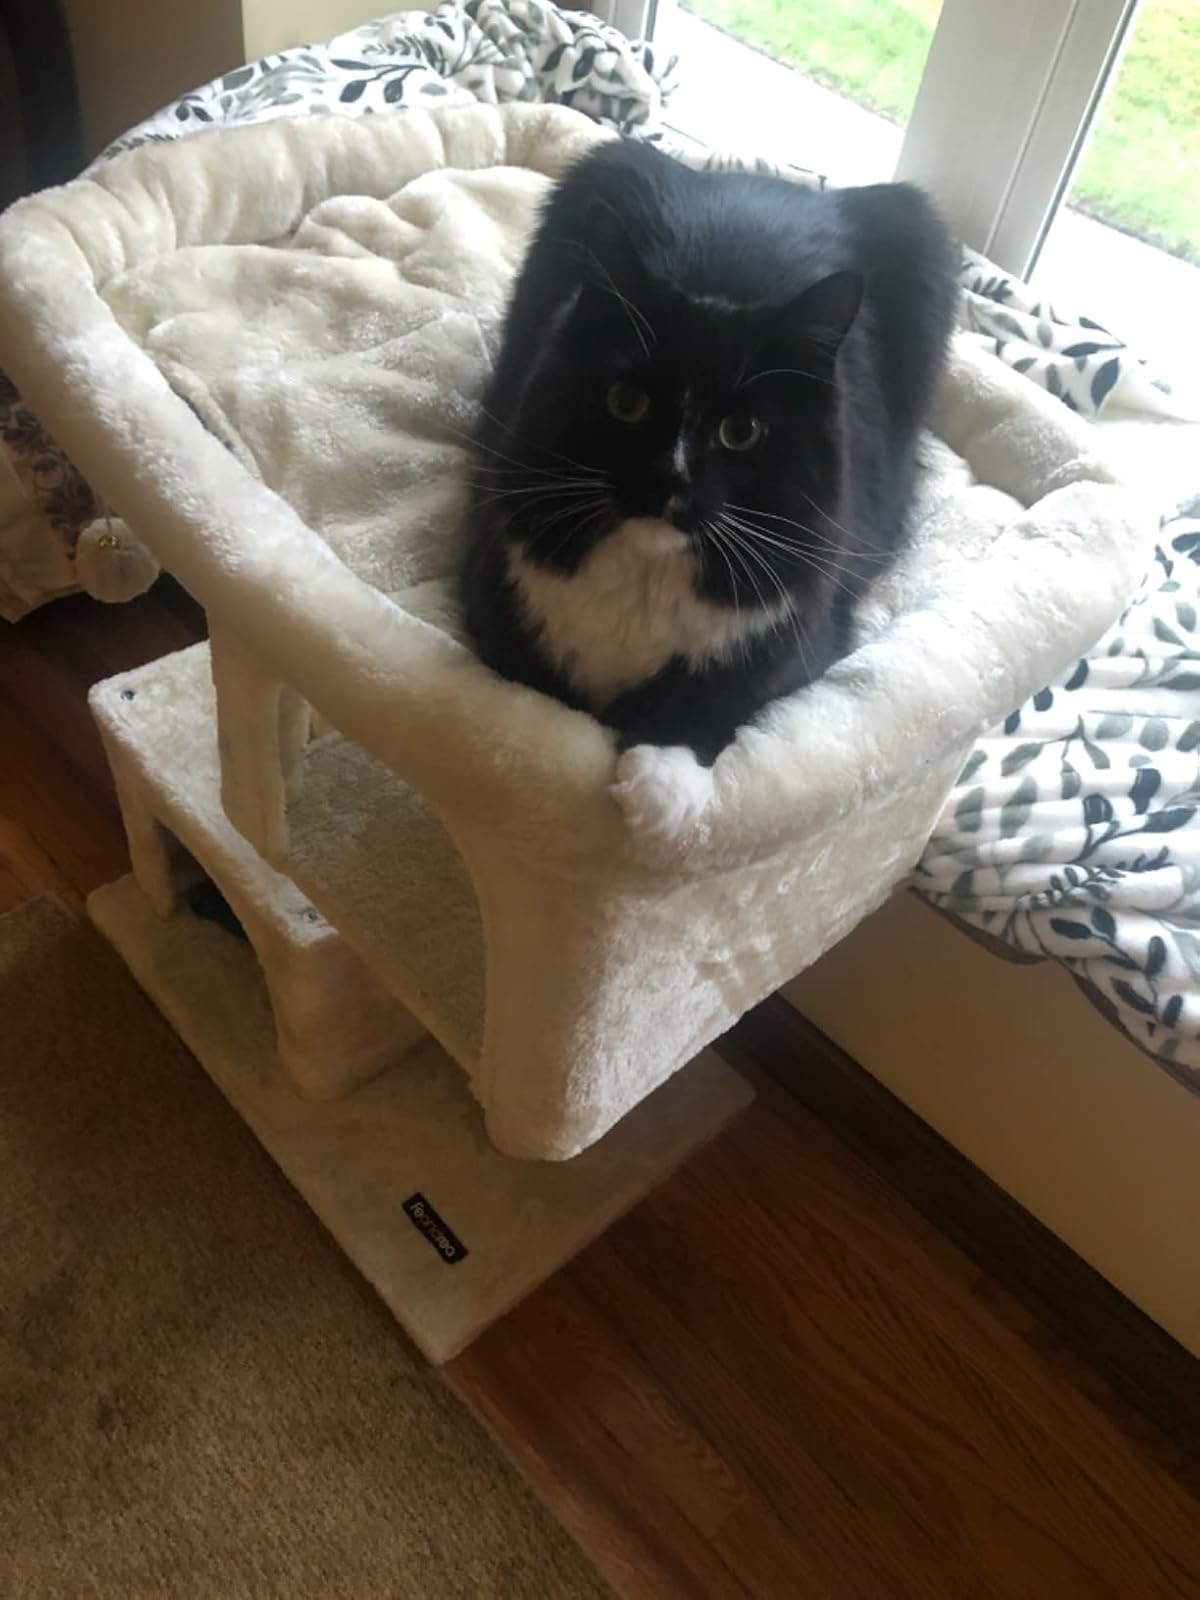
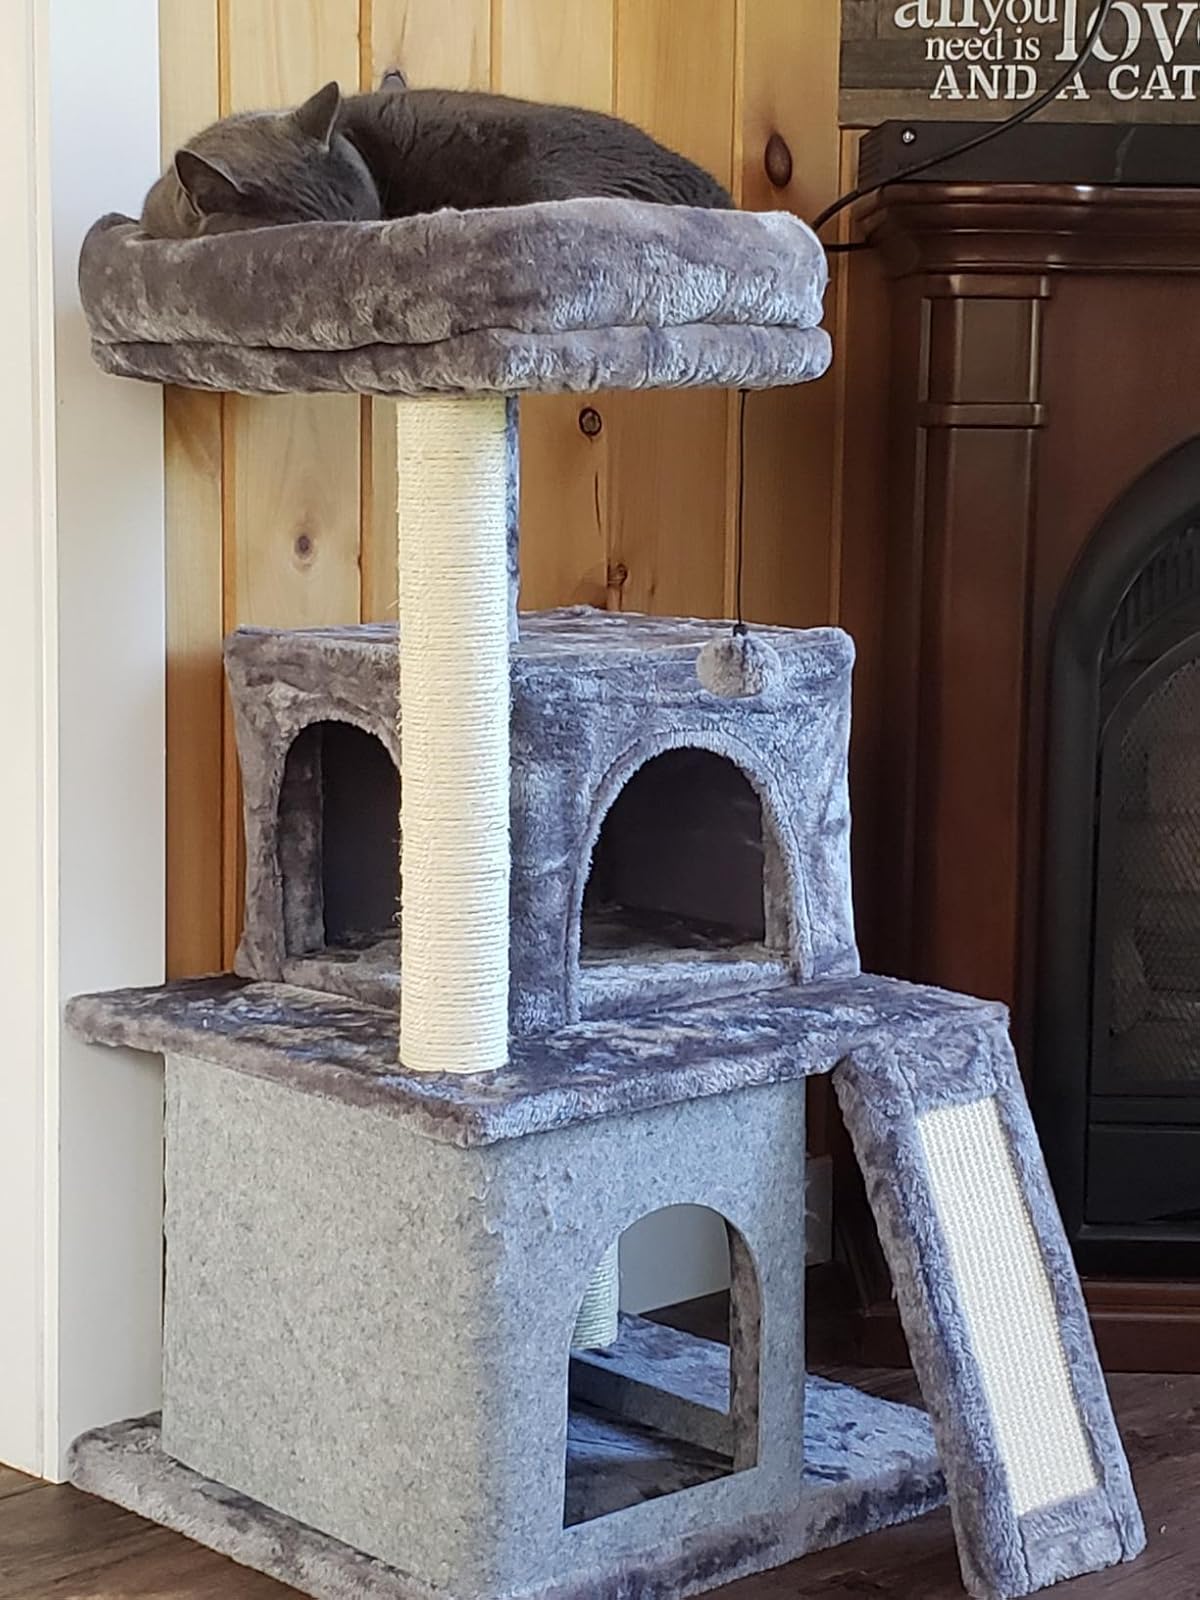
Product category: items_cat tree
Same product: no